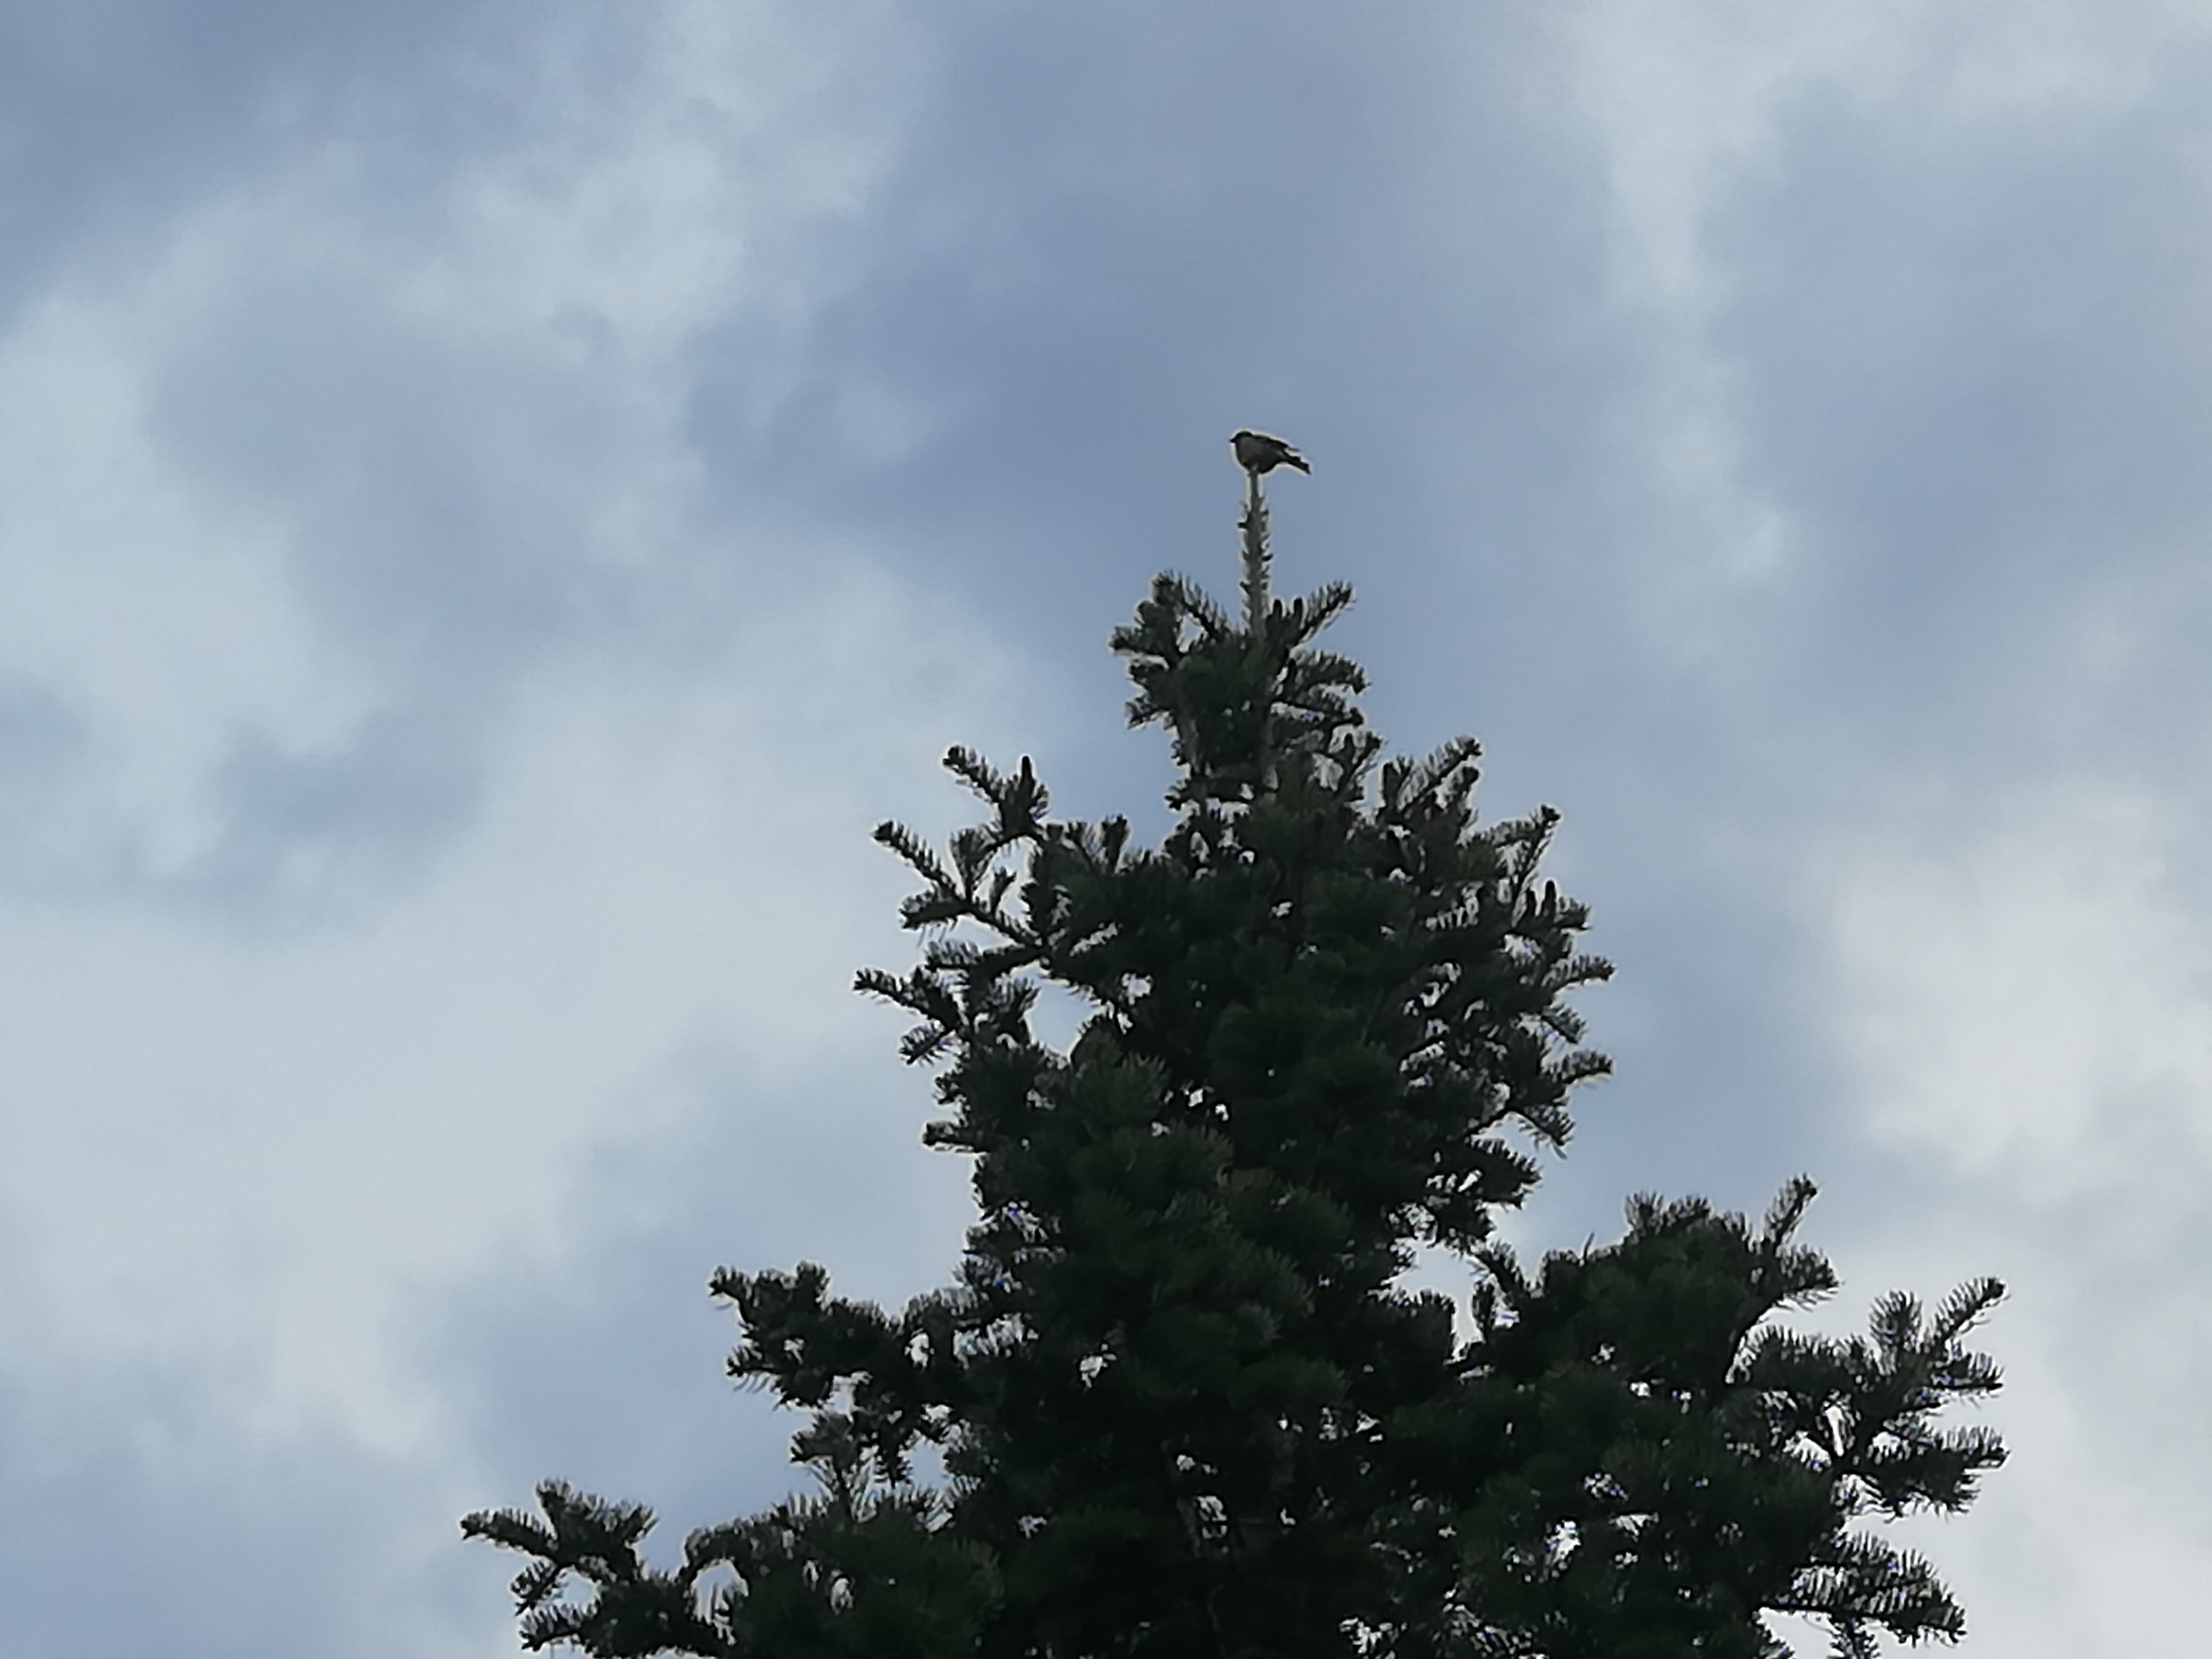
bird, tree, top, outdoor, no people, nature, sky, conifer, wildlife, feather, motion, wild, cloudy, natural, on top, resting, resting spot, flying, wing, animal, small bird, cloud, vegetation, leaf, plant, branch, woody plant, fir, pine family, meteorological phenomenon, evergreen, twig, spruce, shortleaf black spruce, American larch, cumulus, plant stem, pine